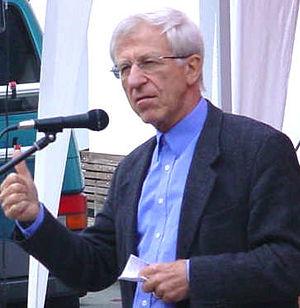
Franz Alt, né le 17 juillet 1938 à Untergrombach, est un journaliste et écrivain allemand. Il vit et travaille à Bruchsal.